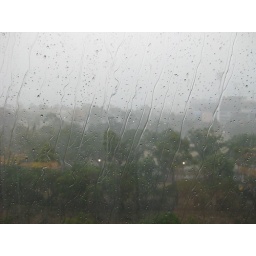
Rain on the large office window at work in East Melbourne.